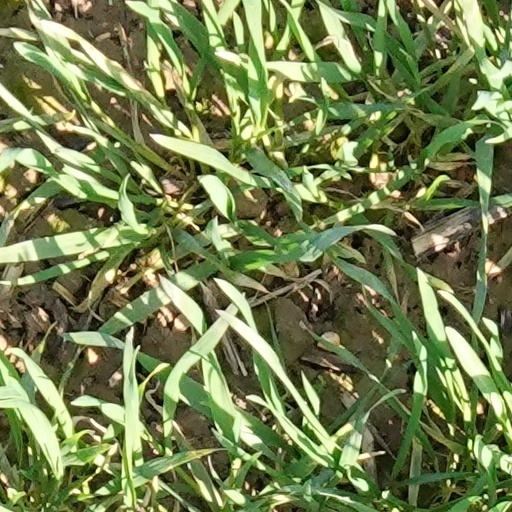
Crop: wheat